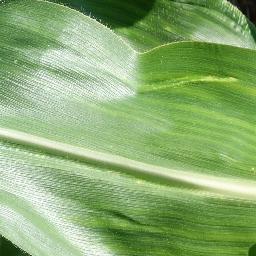
Label: Corn_(Maize)___Healthy